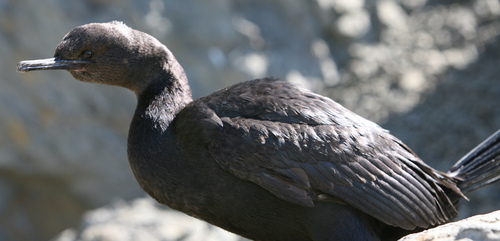
the bird is all black with a flat beak and a long neck.
this is a black bird with a long neck and a large black beak.
this grey bird has rather a long neck, rather a roundish head, and a rather flat grey bill.
this is a large, grey bird with a long, skinny throat.
this bird is black in color with a flat beak, and black eye rings.
this bird has wings that are black and has a flat bill
this bird has wings that are black and has a a flat bill
this bird has wings that are black and has a long neck and bill
this bird has a flat black bill, with a full black body.
this bird has dark colored feathers and a long neck with a large dark flat bill.
Species: Brandt Cormorant